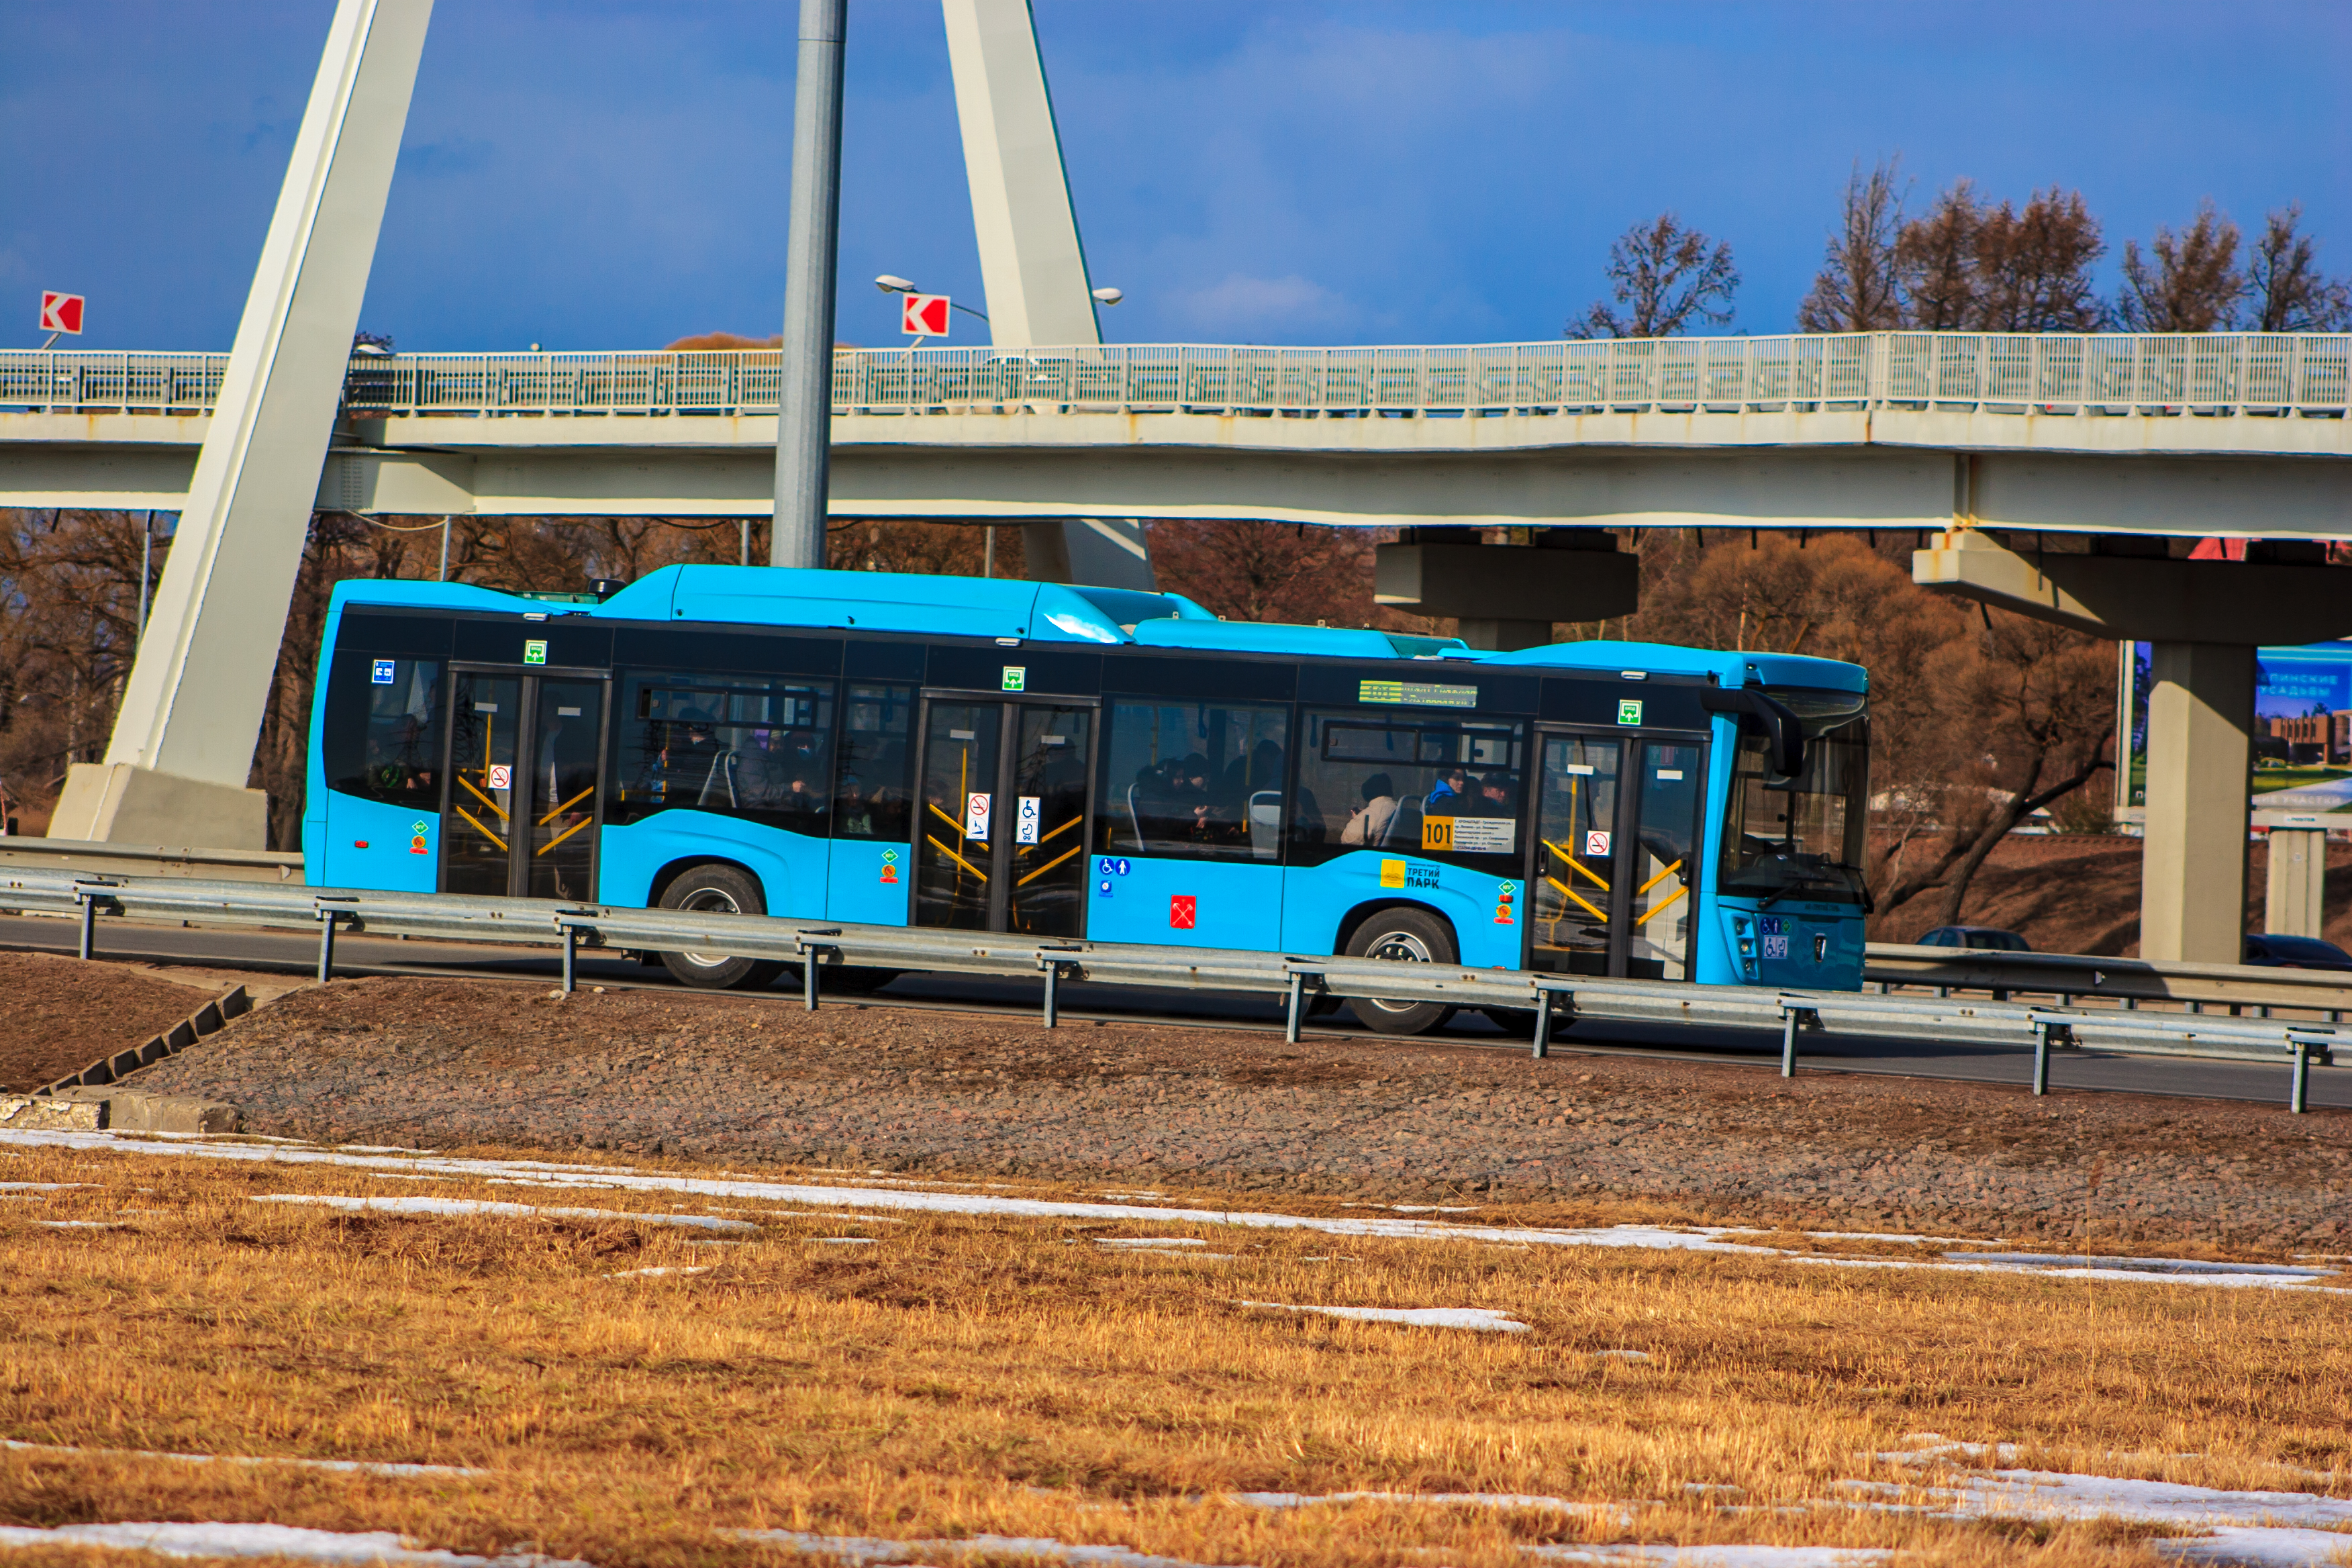
images, sky, bus, property, vehicle, shade, electricity, motor vehicle, cloud, window, rolling, rolling stock, public transport, tire, railway, city, building, tree, tour bus service, electric blue, track, wood, pole, public utility, passenger car, automotive wheel system, transport, landscape, metal, machine, steel, mixed use, commercial vehicle, electrical supply, soil